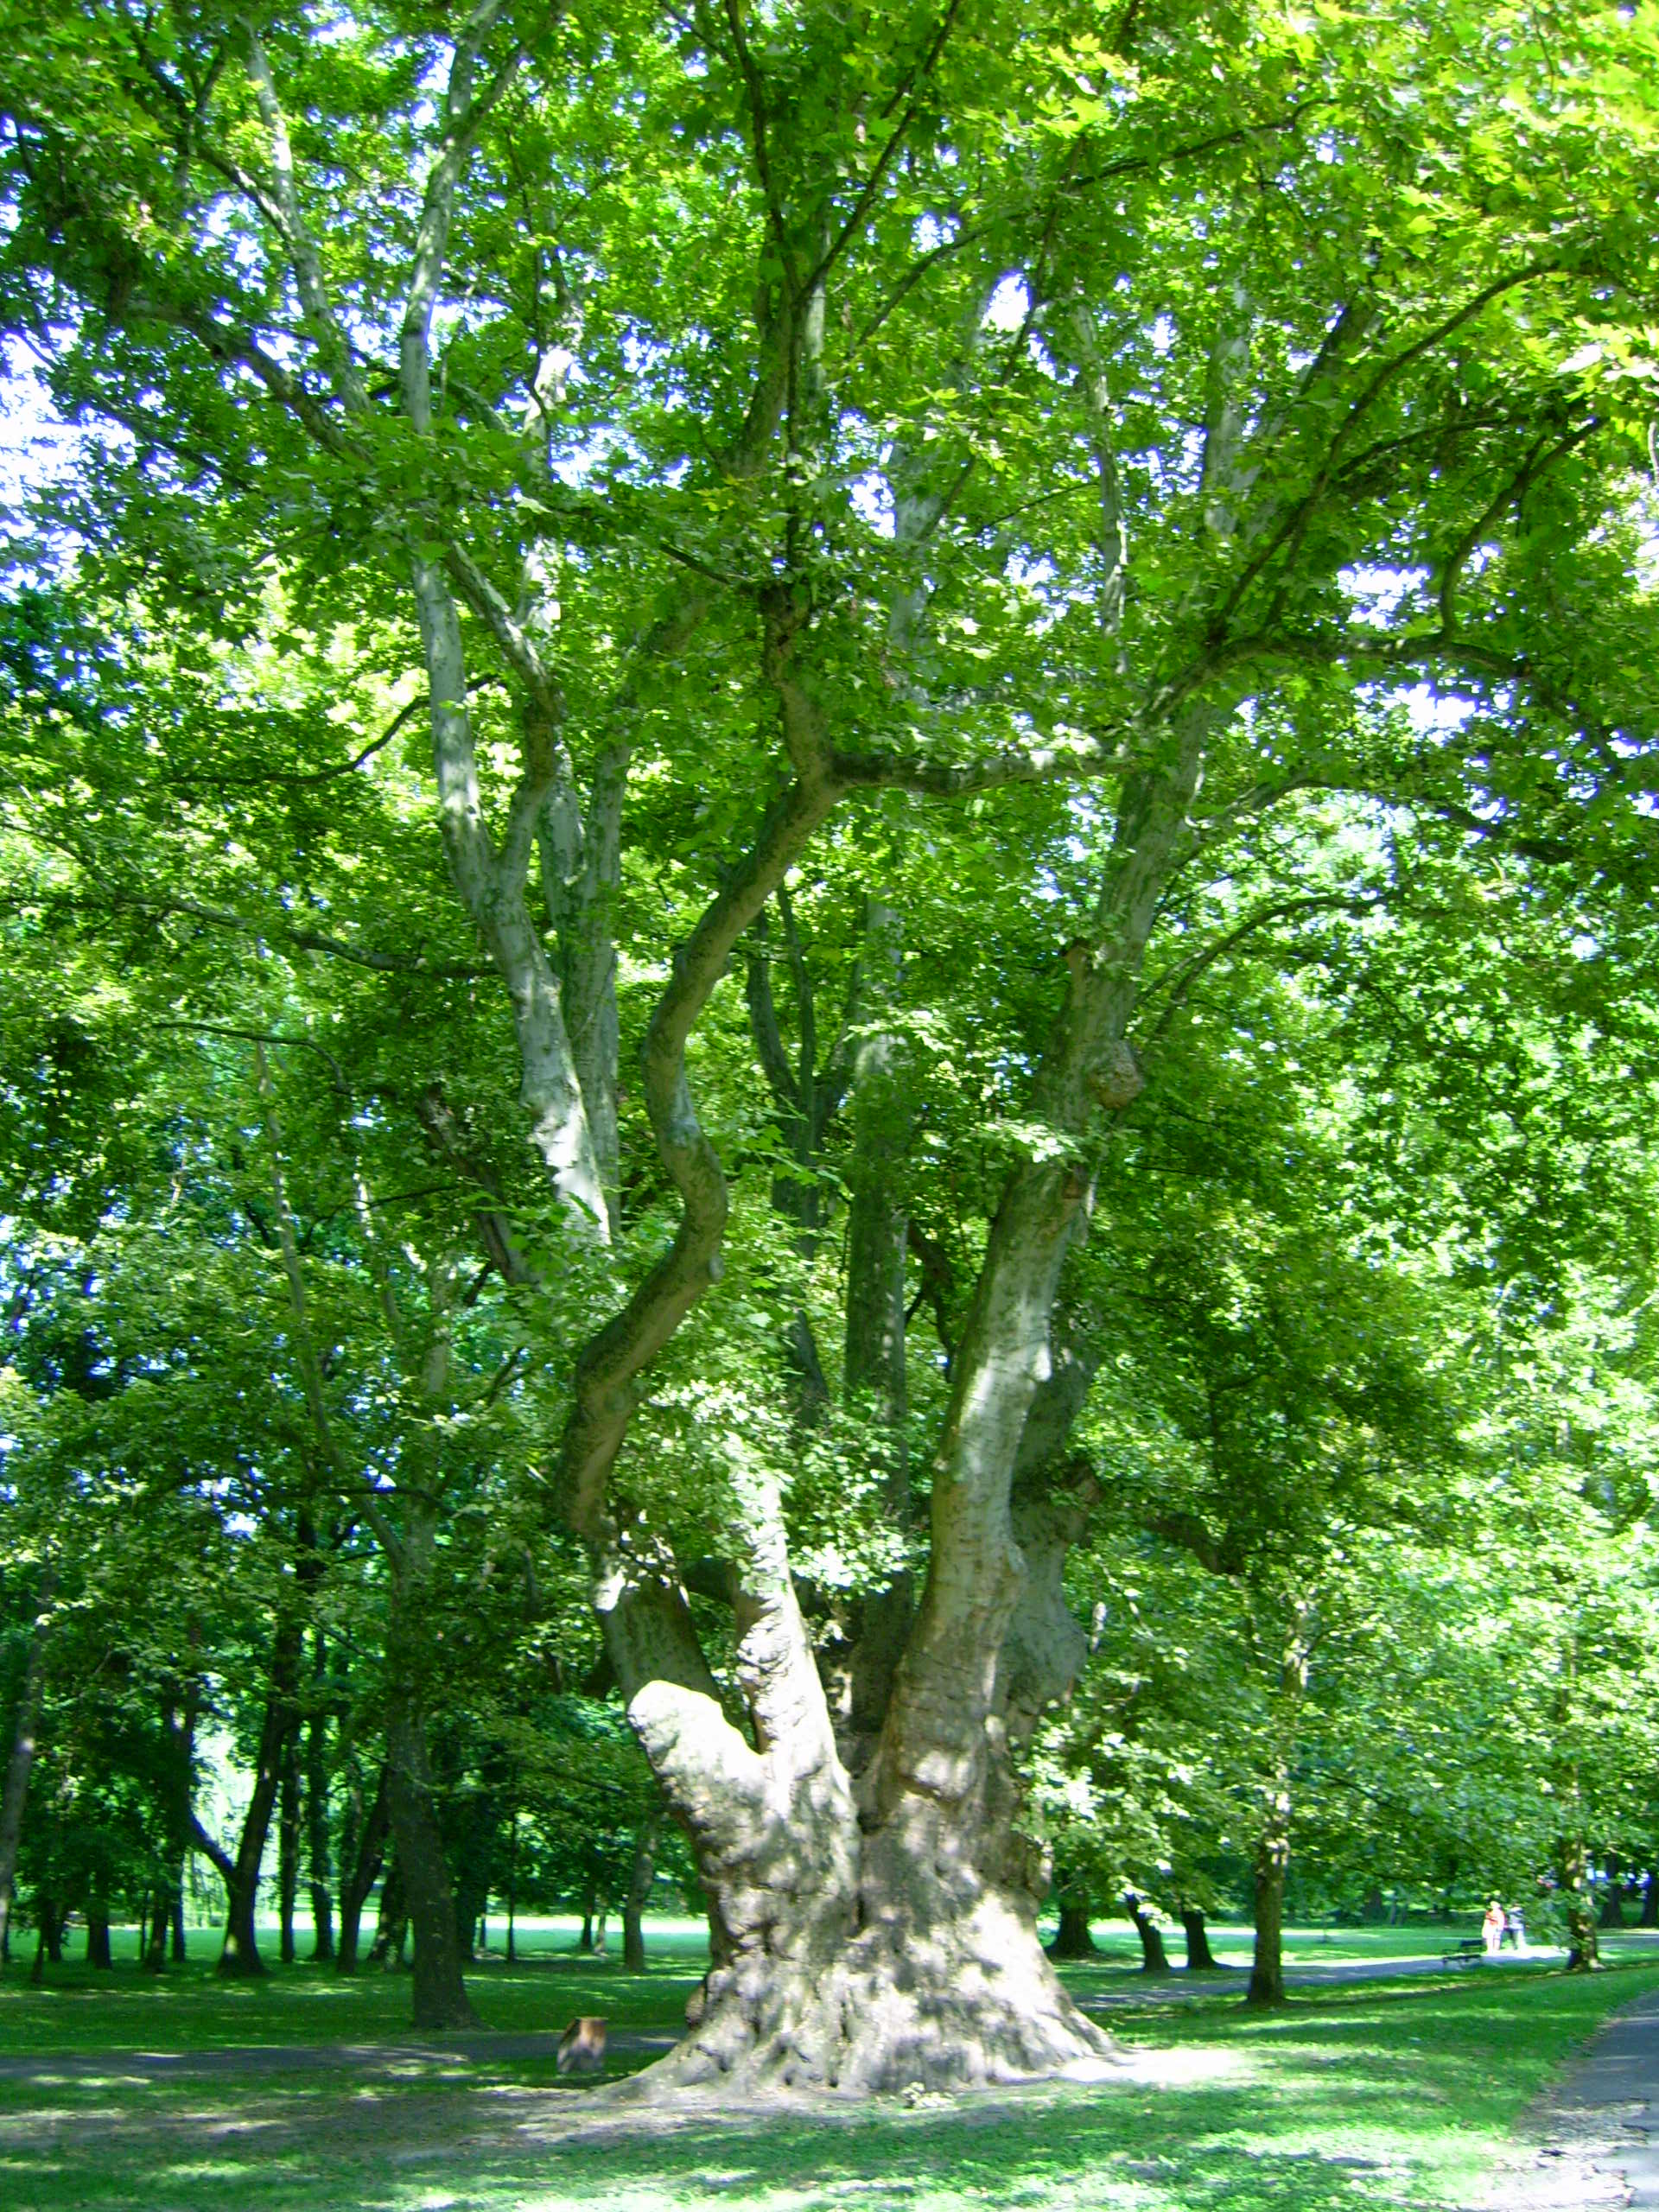
natural, tree, plant, woody plant, green, trunk, grove, plane, plane tree family, branch, grass, Canoe birch, temperate broadleaf and mixed forest, oak, park